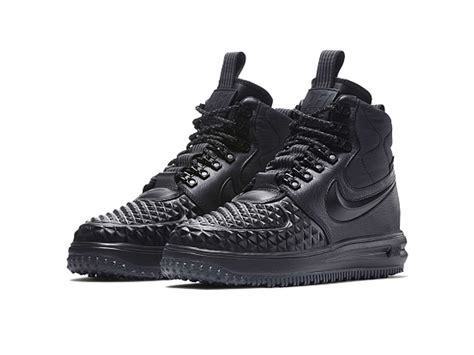
Brand: Nike
Model: Lunar Force 1 Duckboot